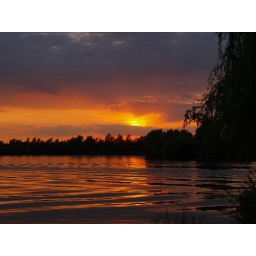
Sunset over the water skiing lake at Buckden marina Cambridge.